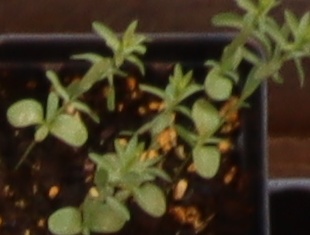
Label: Flax